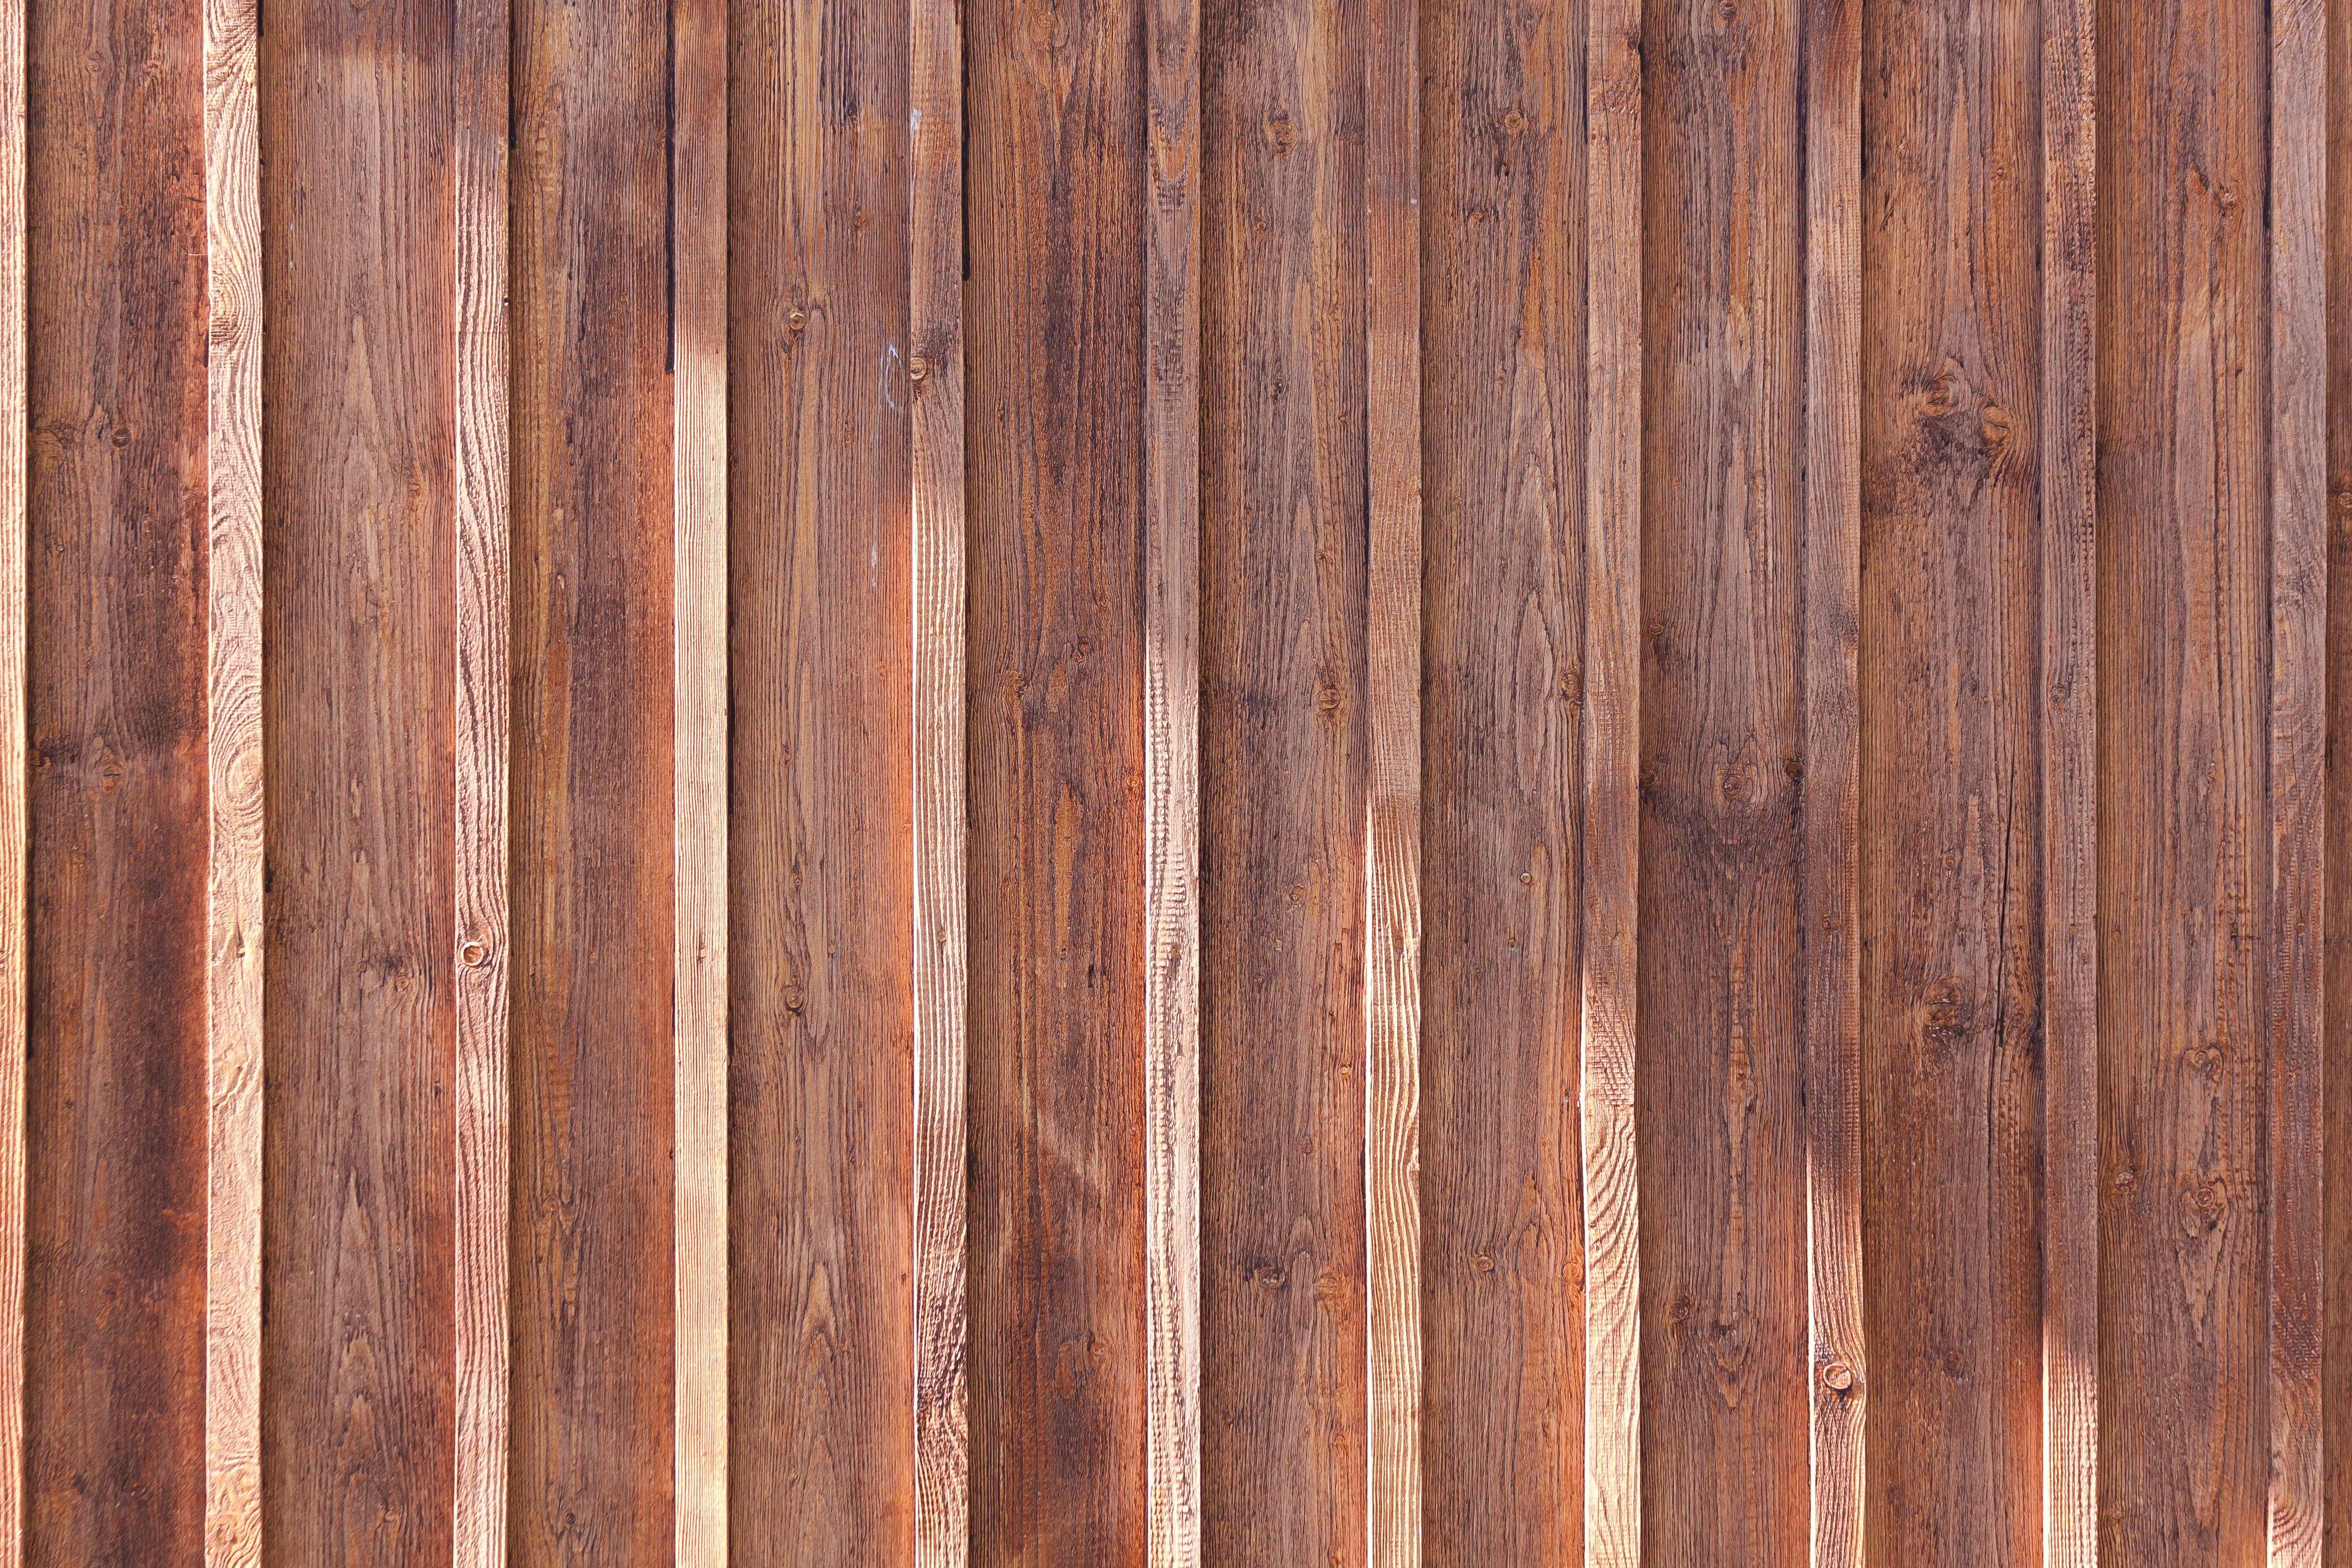
structure, wood, texture, plank, floor, barn, wall, shadow, goal, woods, background, hardwood, boards, diagonal, fund, wooden gate, flooring, battens, wood flooring, laminate flooring, wood stain